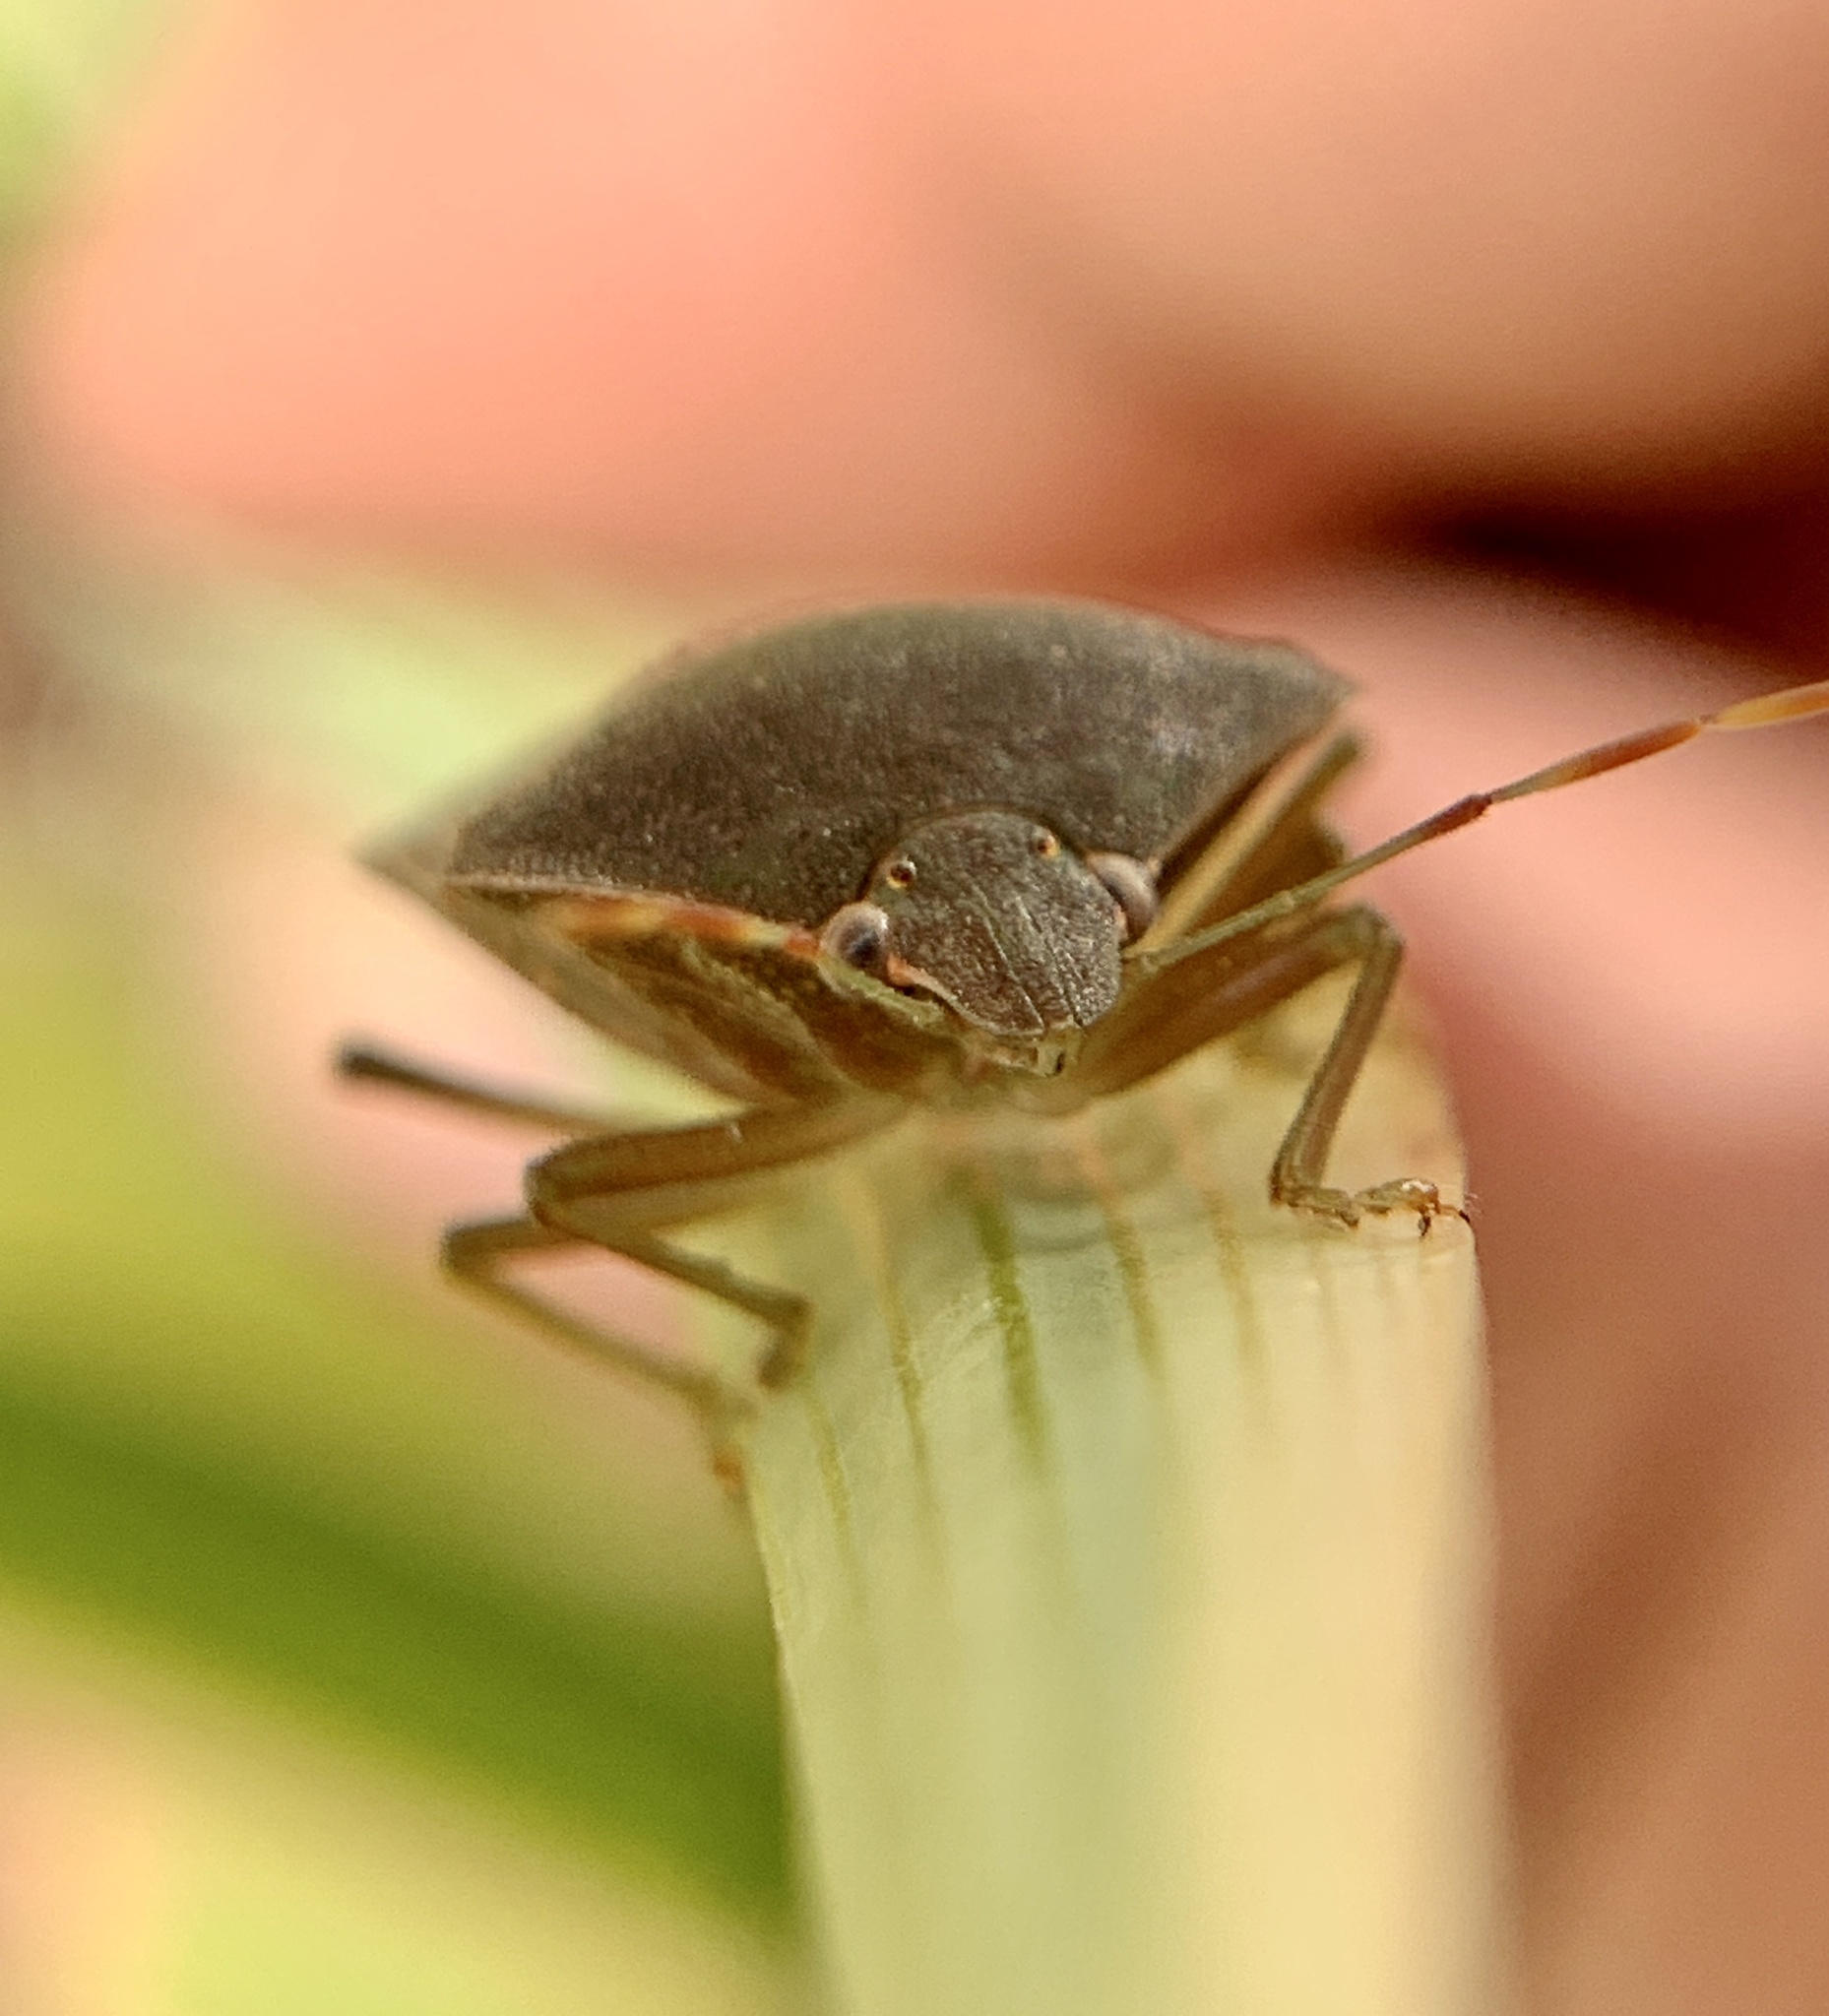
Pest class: stink_bug